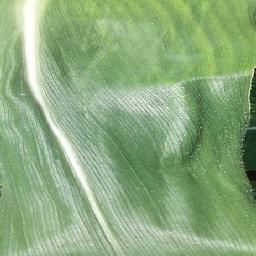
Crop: corn
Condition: (maize)_healthy